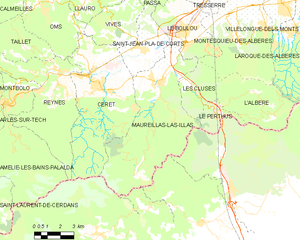
Carte des communes françaises